LGV Nord

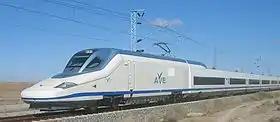
Spanish AVE train

Spanish railway operator RENFE has also shown an interest in running AVE services from Spain to London via Paris, Lyon, Barcelona and Madrid via its AVE network which is connected to France via the Barcelona to Figueras and Perpignan to Figueras lines.